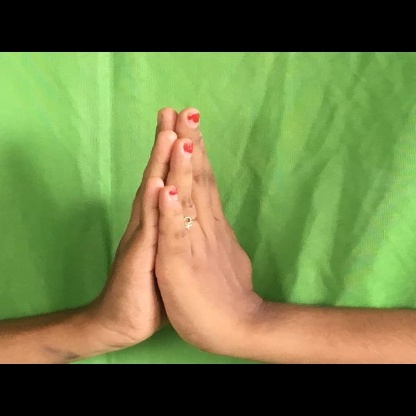
Mudra: Anjali